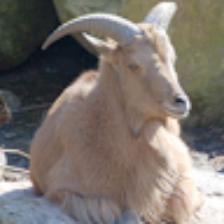
Label: NonHuman